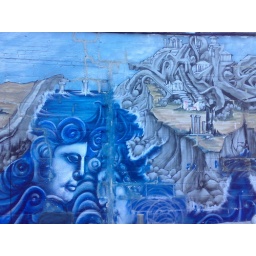
face in the water